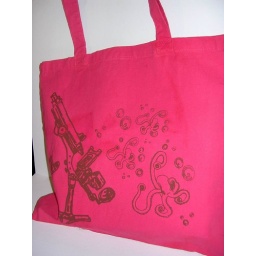
Tiny octopi exloding from an antique microscope. Screenprinted in brown on a hand dyed red tote bag.